HMS Kelly (F01)

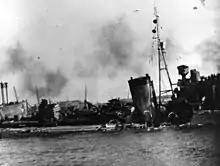
HMS "Kelly" returns to the Tyne after the torpedoing

On the night 9 May/10 May 1940, during the Battle of Norway, "Kelly" was torpedoed amidships by the German E-boat "S 31", under command of "Oberleutnant zur See" Hermann Opdenhoff (for which action Oblt.z.S. Opdenhoff was awarded the Knight's Cross). Severely damaged, she was taken under tow by the tug "Great Emperor" and for four days she was attacked by E-boats and bombers as she struggled back to port at three knots. The Navy Controller wrote that she survived "not only by the good seamanship of the officers and men but also on account of the excellent workmanship which ensured the watertightness of the other compartments. A single defective rivet might have finished her." She was repaired and returned to service.